11th Street Bridges

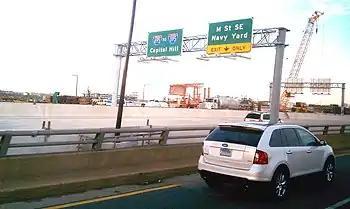
Signage on the new inbound span of the 11th Street Bridges shows the connection with I-695, which will be marked for the first time in its history.

In May 2011, DDOT closed the off-ramp from the bridges to Martin Luther King Jr. Avenue SE. The agency said the closure would create a larger work area and speed up construction of the new bridges and approaches. Traffic was rerouted along the existing Good Hope Road on-ramp through the end of 2011, although this meant the ramp now carried two-way traffic in a single lane each way. Significant afternoon rush-hour delays occurred in the area due to the rerouting.